All Hallows Staining

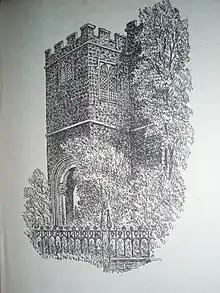
Etching, drawn 1922

In 1870 the parish of All Hallows Staining was combined with that of St Olave Hart Street and All Hallows was demolished, leaving only the tower. The proceeds from the demolition funded the construction of a new church in East End of London, All Hallows, Bow.